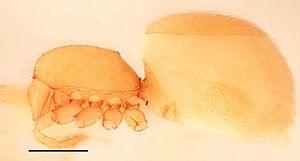
Bannana crassispina est une espèce d'araignées aranéomorphes de la famille des Oonopidae.